Sung Y. Kim

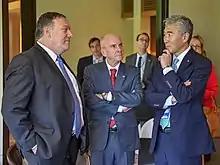
Kim (right) speaks with U.S. Secretary of State Mike Pompeo in 2018 at the Singapore Summit.

On May 19, 2016, U.S. President Obama nominated Kim to replace Philip Goldberg as the U.S. Ambassador to the Philippines. He was confirmed by the U.S. Senate on September 28, 2016, and was sworn in by Secretary of State John Kerry at the Department of State on Thursday, November 3, 2016. Kim arrived in Manila on December 3, a month after he was sworn in, and presented his credentials to Philippine President Rodrigo Duterte on December 6.